Flåbygd Church

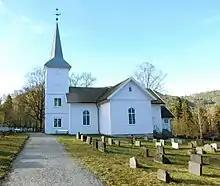
View of the church

Flåbygd Church is a parish church of the Church of Norway in Nome Municipality in Telemark county, Norway. It is located in the village of Flåbygd. It is one of the churches in the "Lunde og Flåbygd" parish which is part of the Øvre Telemark prosti (deanery) in the Diocese of Agder og Telemark. The white, wooden church was built in a cruciform design in 1822 using plans drawn up by the architect Gunnar Knutson Saga. The church seats about 180 people.